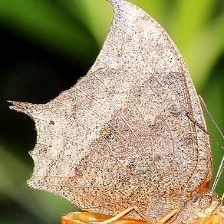
Species: TROPICAL LEAFWING